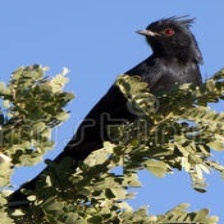
Species: PHAINOPEPLA
Scientific name: PHAINOPEPLA NITENS